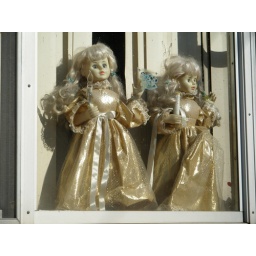
Candle-wielding dolls in gold dresses - in the window of someone's home